The Slave (1962 film)

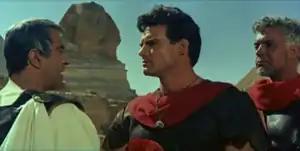
From left to right, Ivo Garrani, Steve Reeves, and Renato Baldini.

The film was shot between Rome and Cairo. The film was the last sword-and-sandal film for actor Steve Reeves.